Ritomo Miyata

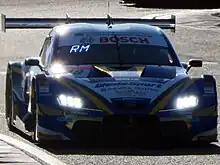
Miyata made his full-time Super GT GT500 debut in 2020 with Racing Project Bandoh.

In 2020, Toyota Gazoo Racing confirmed that Miyata would step up to GT500 full-time with TGR Team WedsSport Bandoh, driving the new Toyota GR Supra GT500 alongside Yuji Kunimoto. Miyata scored five top-ten finishes including a best finish of seventh place in round five at Fuji.